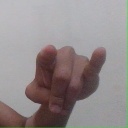
अक्षर: च